Stanislaw Trabalski

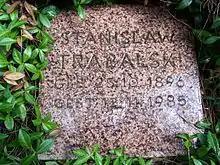
Stanislaw Trabalskis grave stone at the South Cemetery Leipzig

His parents, Franciszek Trabalski and Maria Trąbalski, born Mackowiack, had immigrated from Poland in 1888. His father was active already active in Poland as a socialist. In 1901 he moved with his parents returned to Poland Katowice. From 1902 Stanislav visited the middle and high school. Even at that young age he realized how detrimental can be a household name because he was labeled due to the political activities of his father as a "stranger, and Red." His teachers, the Catholic priest and former sergeant, he held bad memories. Since his father since 28 December 1902 the newspaper "Gazzetta Robotnica" had brought out, and Stanislaw, like all other family members also help in producing the newspaper. As early as age nine, he was sometimes used to quite delicate tasks. So he did, for example, a call to the crouching soldiers not to participate in the battles of the Revolution, smuggled into the barracks. The growing to-do Cossacks did not suspect that a child would be used for such tasks. In 1912 the family returned to Leipzig. Since his parents not afford the school fees for another visit to the school where he was forced to look for an apprenticeship. The dues to be paid monthly by Stanislaw 300 marks had to be on the weekends through temporary jobs earn as a projectionist in some movie theaters in Leipzig. On 15 December 1915 he received the draft for military service. He had a short basic training in the 7th Telegraph Battalion in Dresden, to the Western Front. Here he was commanded to a technical unit. Amid hail of grenade he had to telephone lines that were shot repeatedly repaired. When he was witness to an inhuman endurance command, he was able to thwart its implementation by means of capping a telephone line. On 6 June 1916 in the "Hell of Verdun," he was wounded by a grenade in the leg. A planned amputation, he was able to withdraw and came to a Kriegslazaret to Weimar. On 30 June 1917 he was discharged as unfit for service. Then he worked as an auditor for counter Thuringia. When he interfered with officers staff the food profiteering, he was released. Finally he found a job at Carl Zeiss in Jena. In 1919, after a brief stay in Leipzig, the revolutionary turned Trabalski Center, Berlin. There, he volunteered on behalf of his Leipzig colleagues at the former People's Representatives Emil Barth where he could live for some time. The demilitarization Ordinance from the government forced him back to Leipzig, where he was obliged to resume the labour in which he was engaged on the day war broke out. In 1921 he married Margaret Lipinski, the daughter of Richard Lipinski. 1923, his son Charles Trabalski was born, who was later to become member of the parliament for the SPD in North Rhine-Westphalia. Trabalski was the father of seven children. Stanislav's grave is located on the southern cemetery Leipzig.